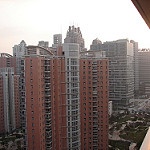
Label: buildings